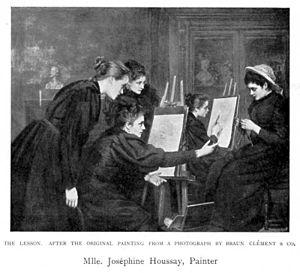
Joséphine Houssaye, dite aussi Joséphine Houssay et née Clarisse Joséphine Marie Houssais, est une artiste peintre et lithographe française.